Answer in natural language. Considering the relative positions, where is Window (highlighted by a red box) with respect to lowprofile bed with blue bedding (highlighted by a blue box)? Choose between the following options: left or right
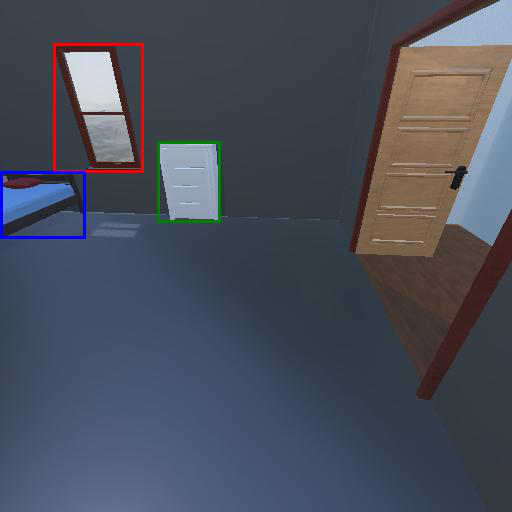
<answer>right</answer>